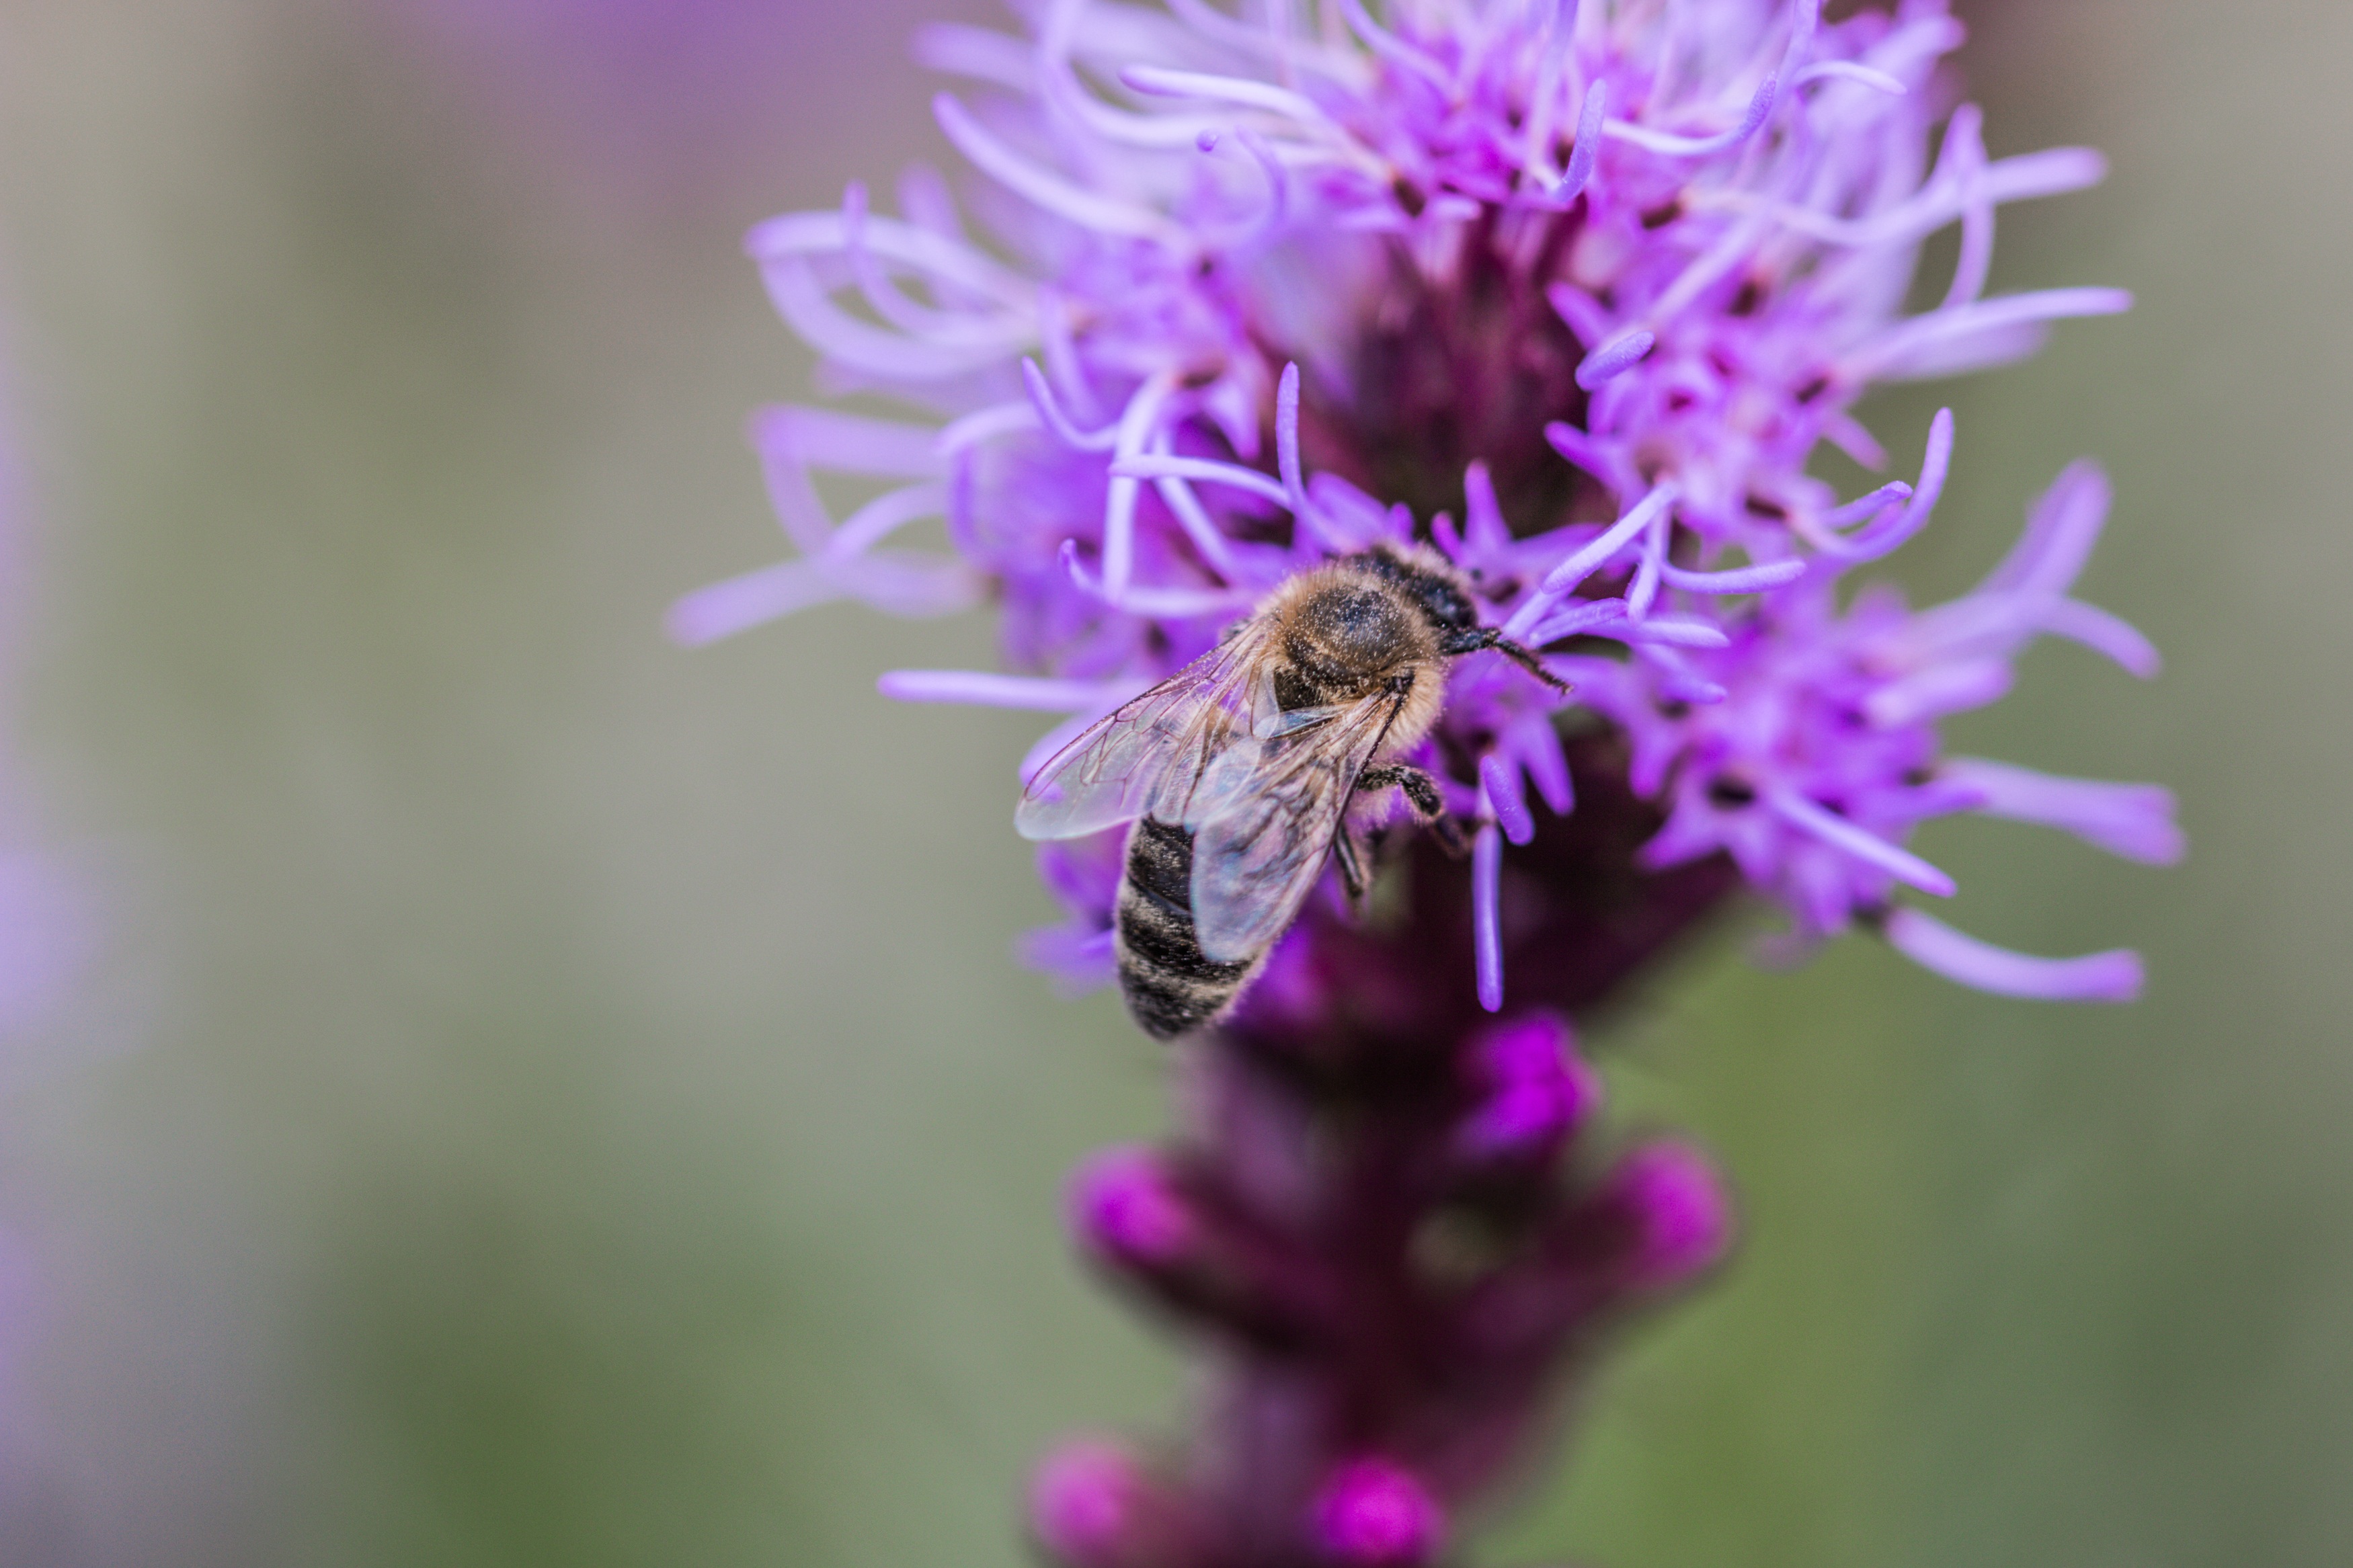
blossom, plant, flower, petal, bloom, pollen, insect, close, flora, lavender, invertebrate, wildflower, close up, shrub, violet, bee, bumblebee, hummel, nectar, composites, macro photography, flowering plant, honey bee, pollinator, liatris spicata, splendor notch, membrane winged insect